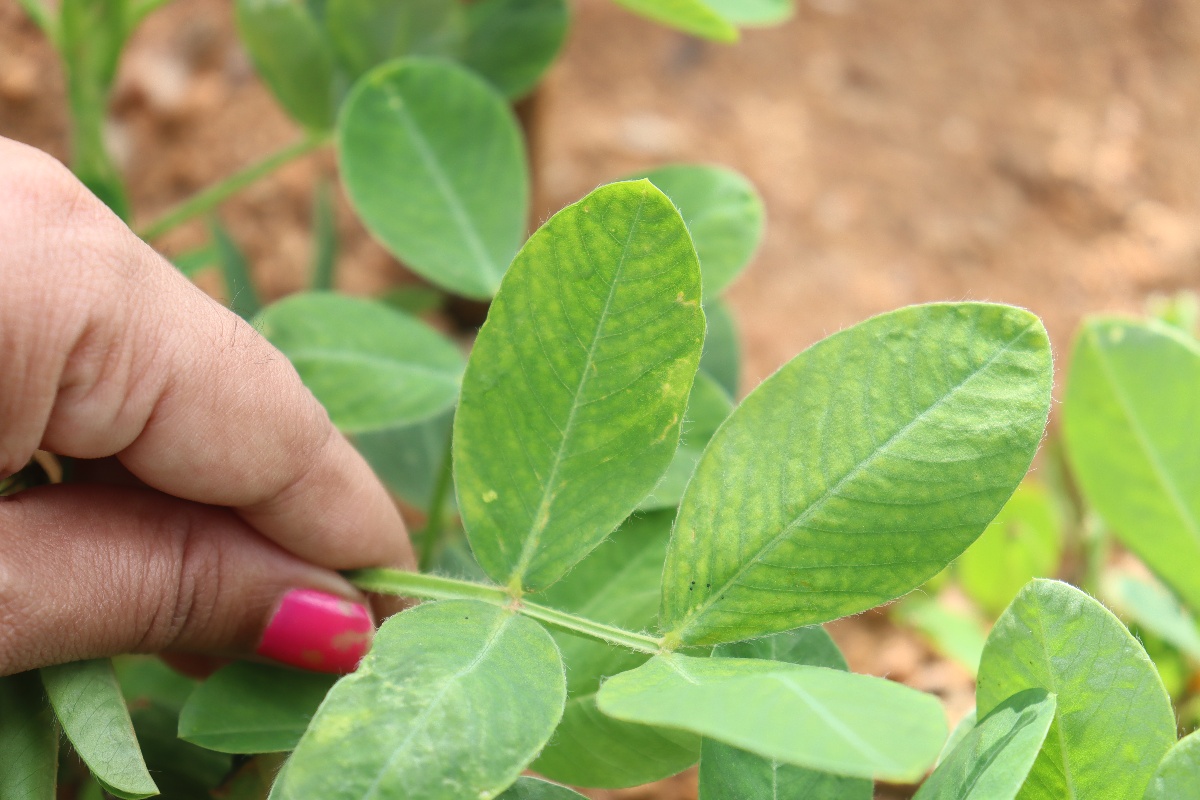
Label: healthy leaf